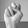
ASL letter: N